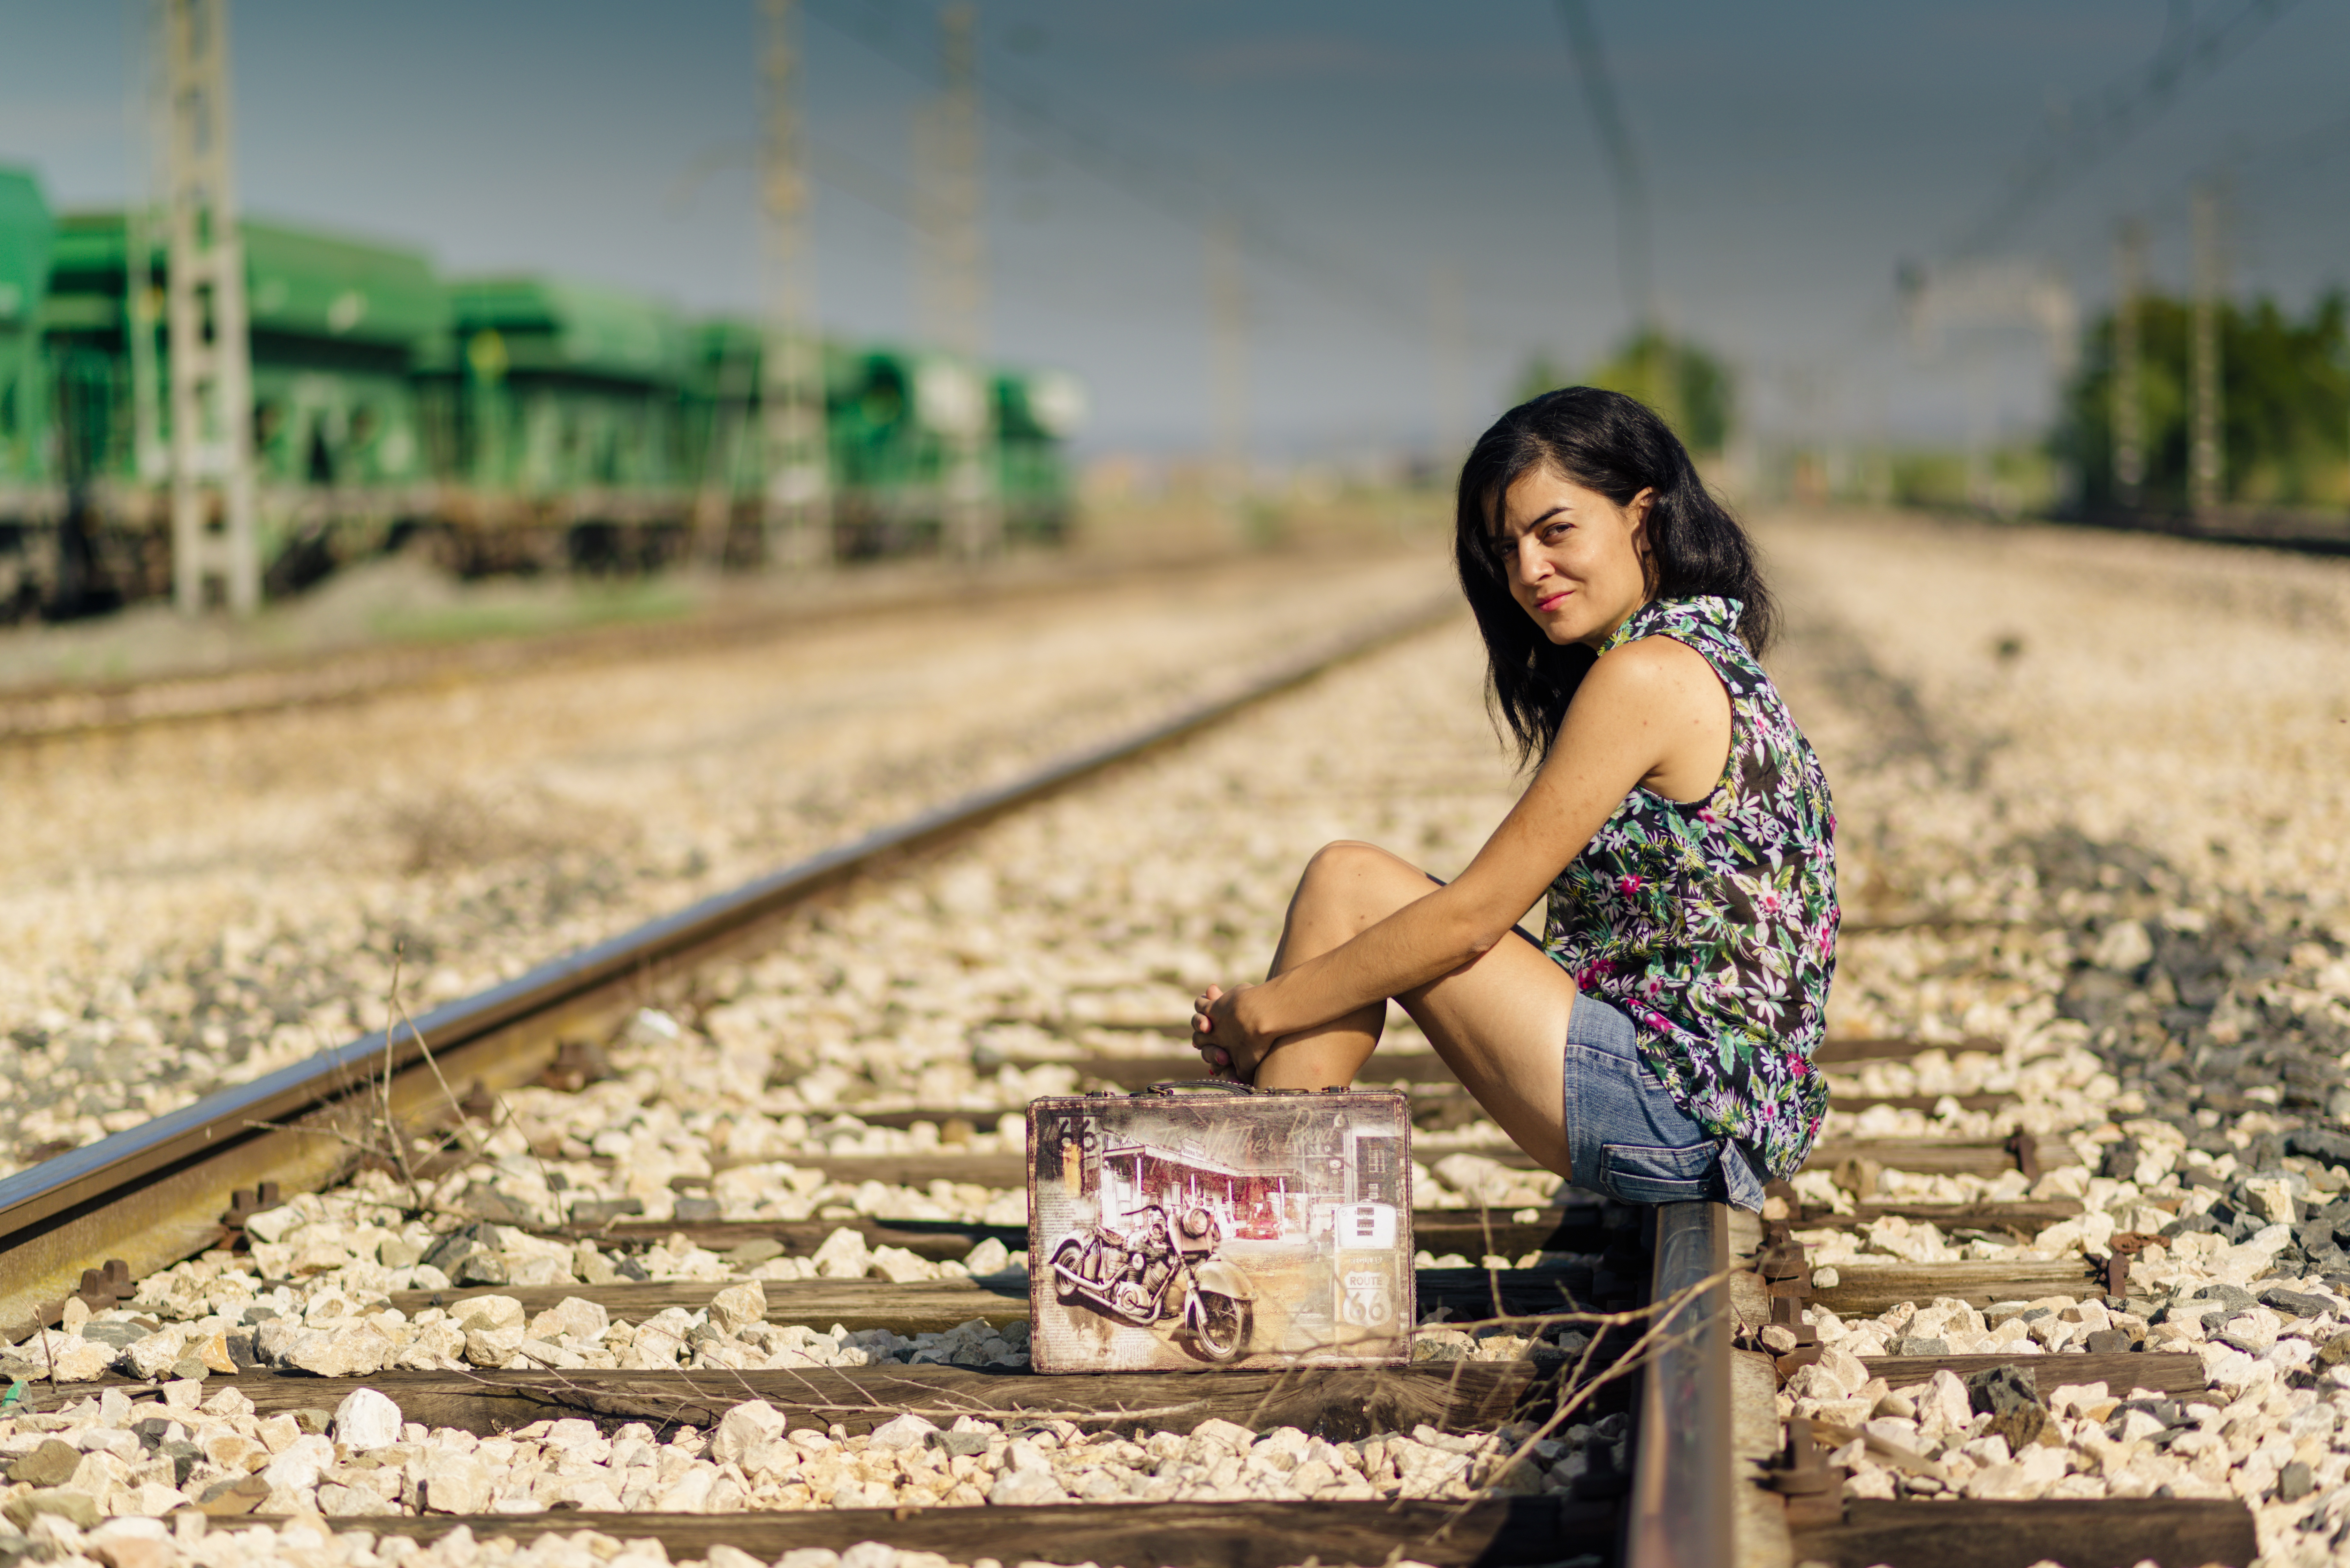
landscape, person, track, railway, photography, train, young, station, calm, happy, photograph, suitcase, vias, hold on, soledad, photo shoot, portrait photography